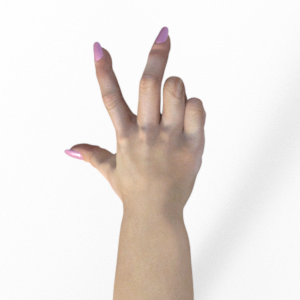
Label: scissors